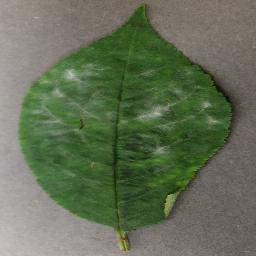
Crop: cherry
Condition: (including_sour)_powdery_mildew